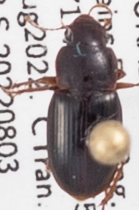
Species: Harpalus desertus
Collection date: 2022-08-03
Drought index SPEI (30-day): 0.32
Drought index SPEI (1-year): -1.69
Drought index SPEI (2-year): -1.13